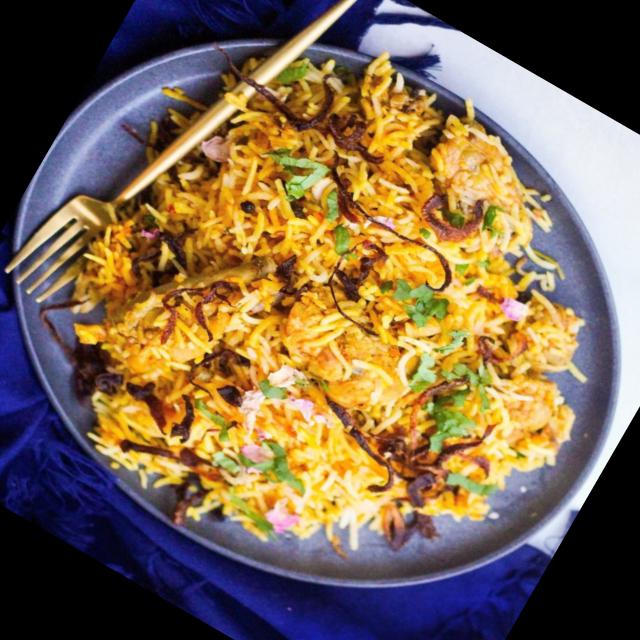
Dish: biryani